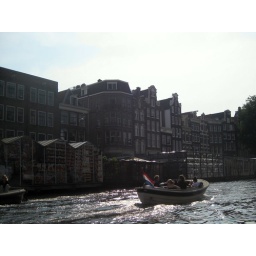
Hanging out near the flower market (Bloemenmarkt)